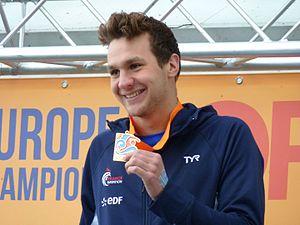
Axel Reymond Champion d'Europe 2016 du 25 km - Remise des médailles à Hoorn au Pays-Bas
Axel Reymond est un nageur français spécialiste des épreuves de nage en eau libre. Il est membre de l'Équipe de France A de natation depuis 2012. Il est le 1ᵉʳ français champion du monde masculin sur 25 km, titre obtenu aux Championnats de Monde 2017 en eau libre. Axel conserve son titre de champion du monde sur 25 km aux Championnats de monde 2019 de natation en eau libre.